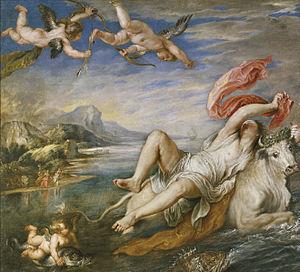
Le Rapt d'Europe est une peinture à l'huile de 178 × 205 cm réalisée par le Titien à la demande de Philippe II d'Espagne ; elle est conservée au Musée Isabella Stewart Gardner.